Ghar Jamai (1992 film)

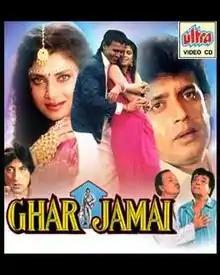
DVD cover

Ghar Jamai is a 1992 Indian Hindi-language film directed by Arun Bhatt, starring Mithun Chakraborty, Varsha Usgaonkar, Reeta Bhaduri, Vikram Gokhale, Kadar Khan, Amita Nangia and Prem Chopra. The movie is a remake of 1961 Hindi movie "Sasural" which itself was a remake of 1959 Telugu movie "Illarikam".